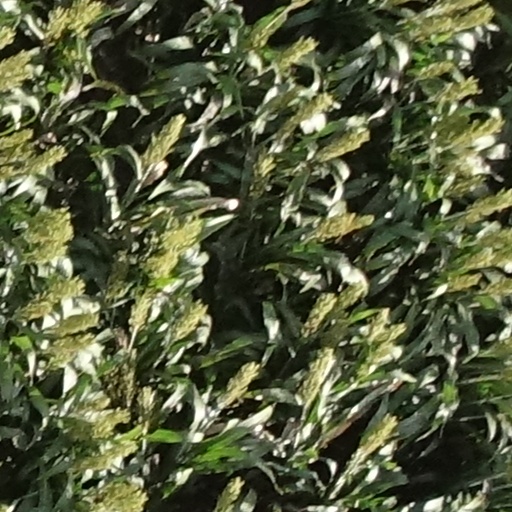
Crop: sorghum